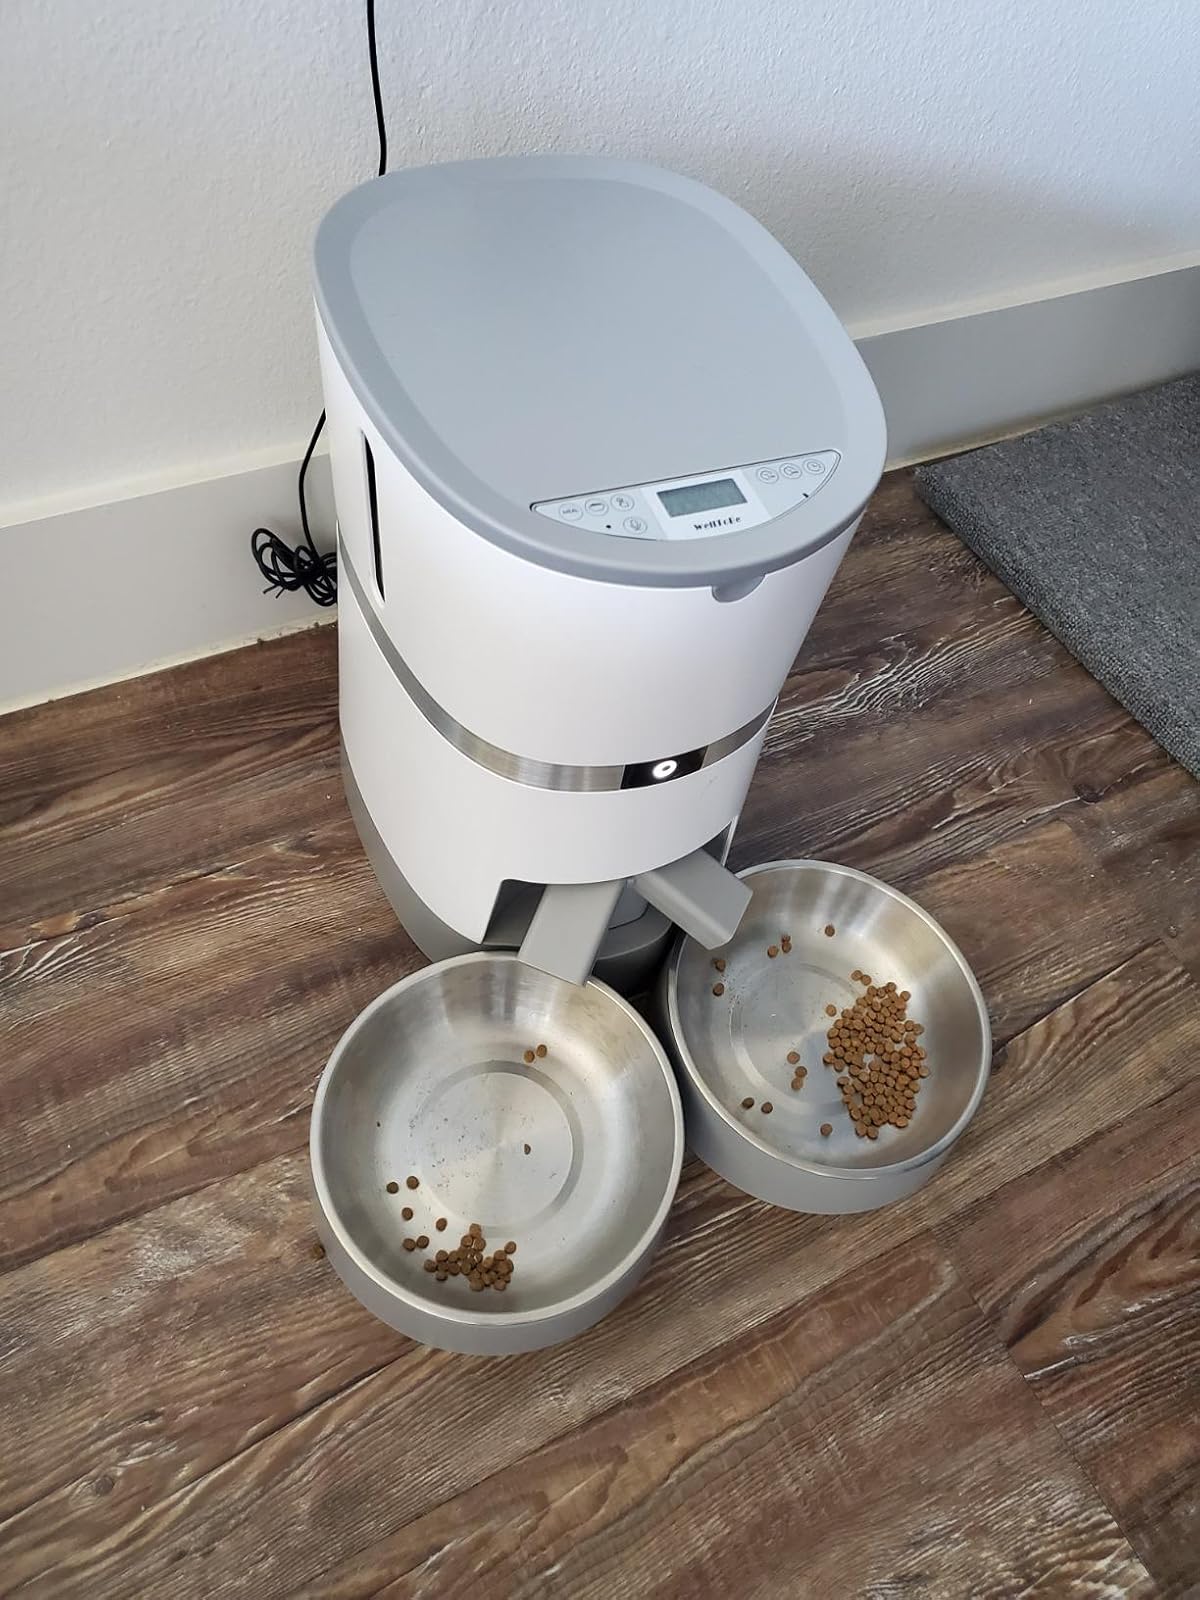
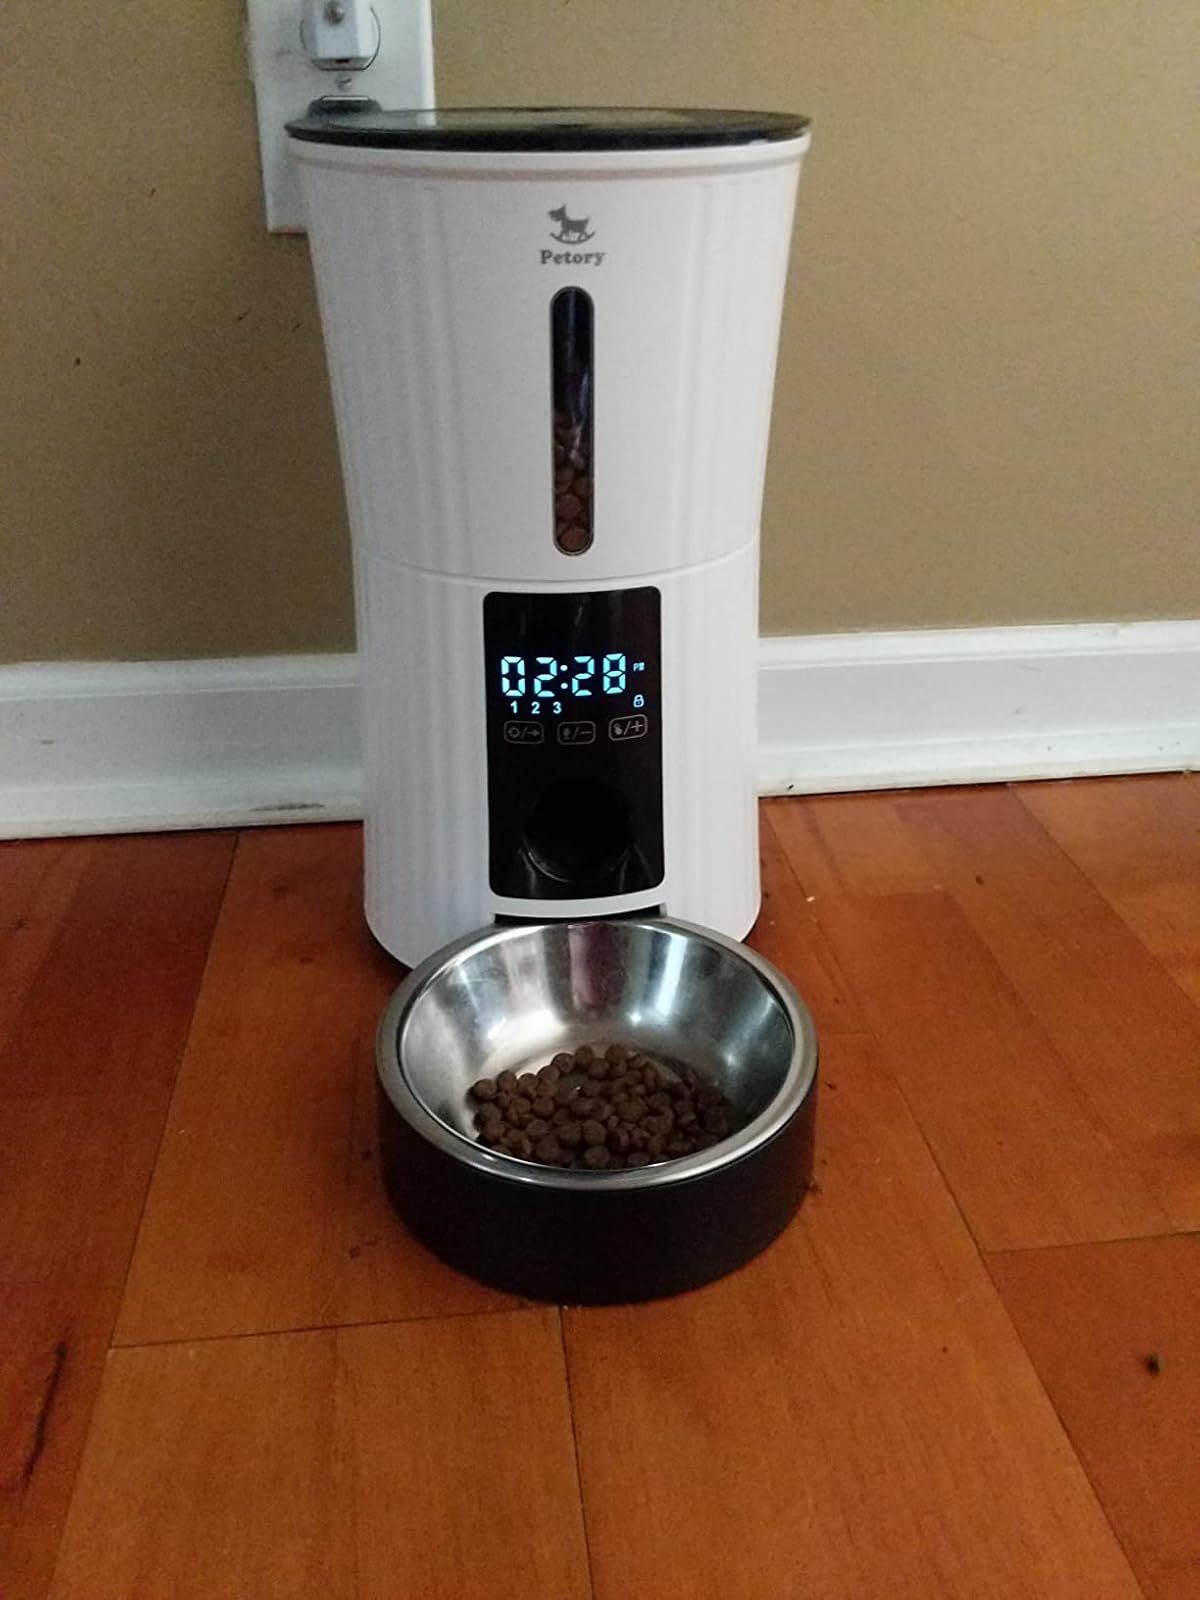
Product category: items_feeder
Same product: no